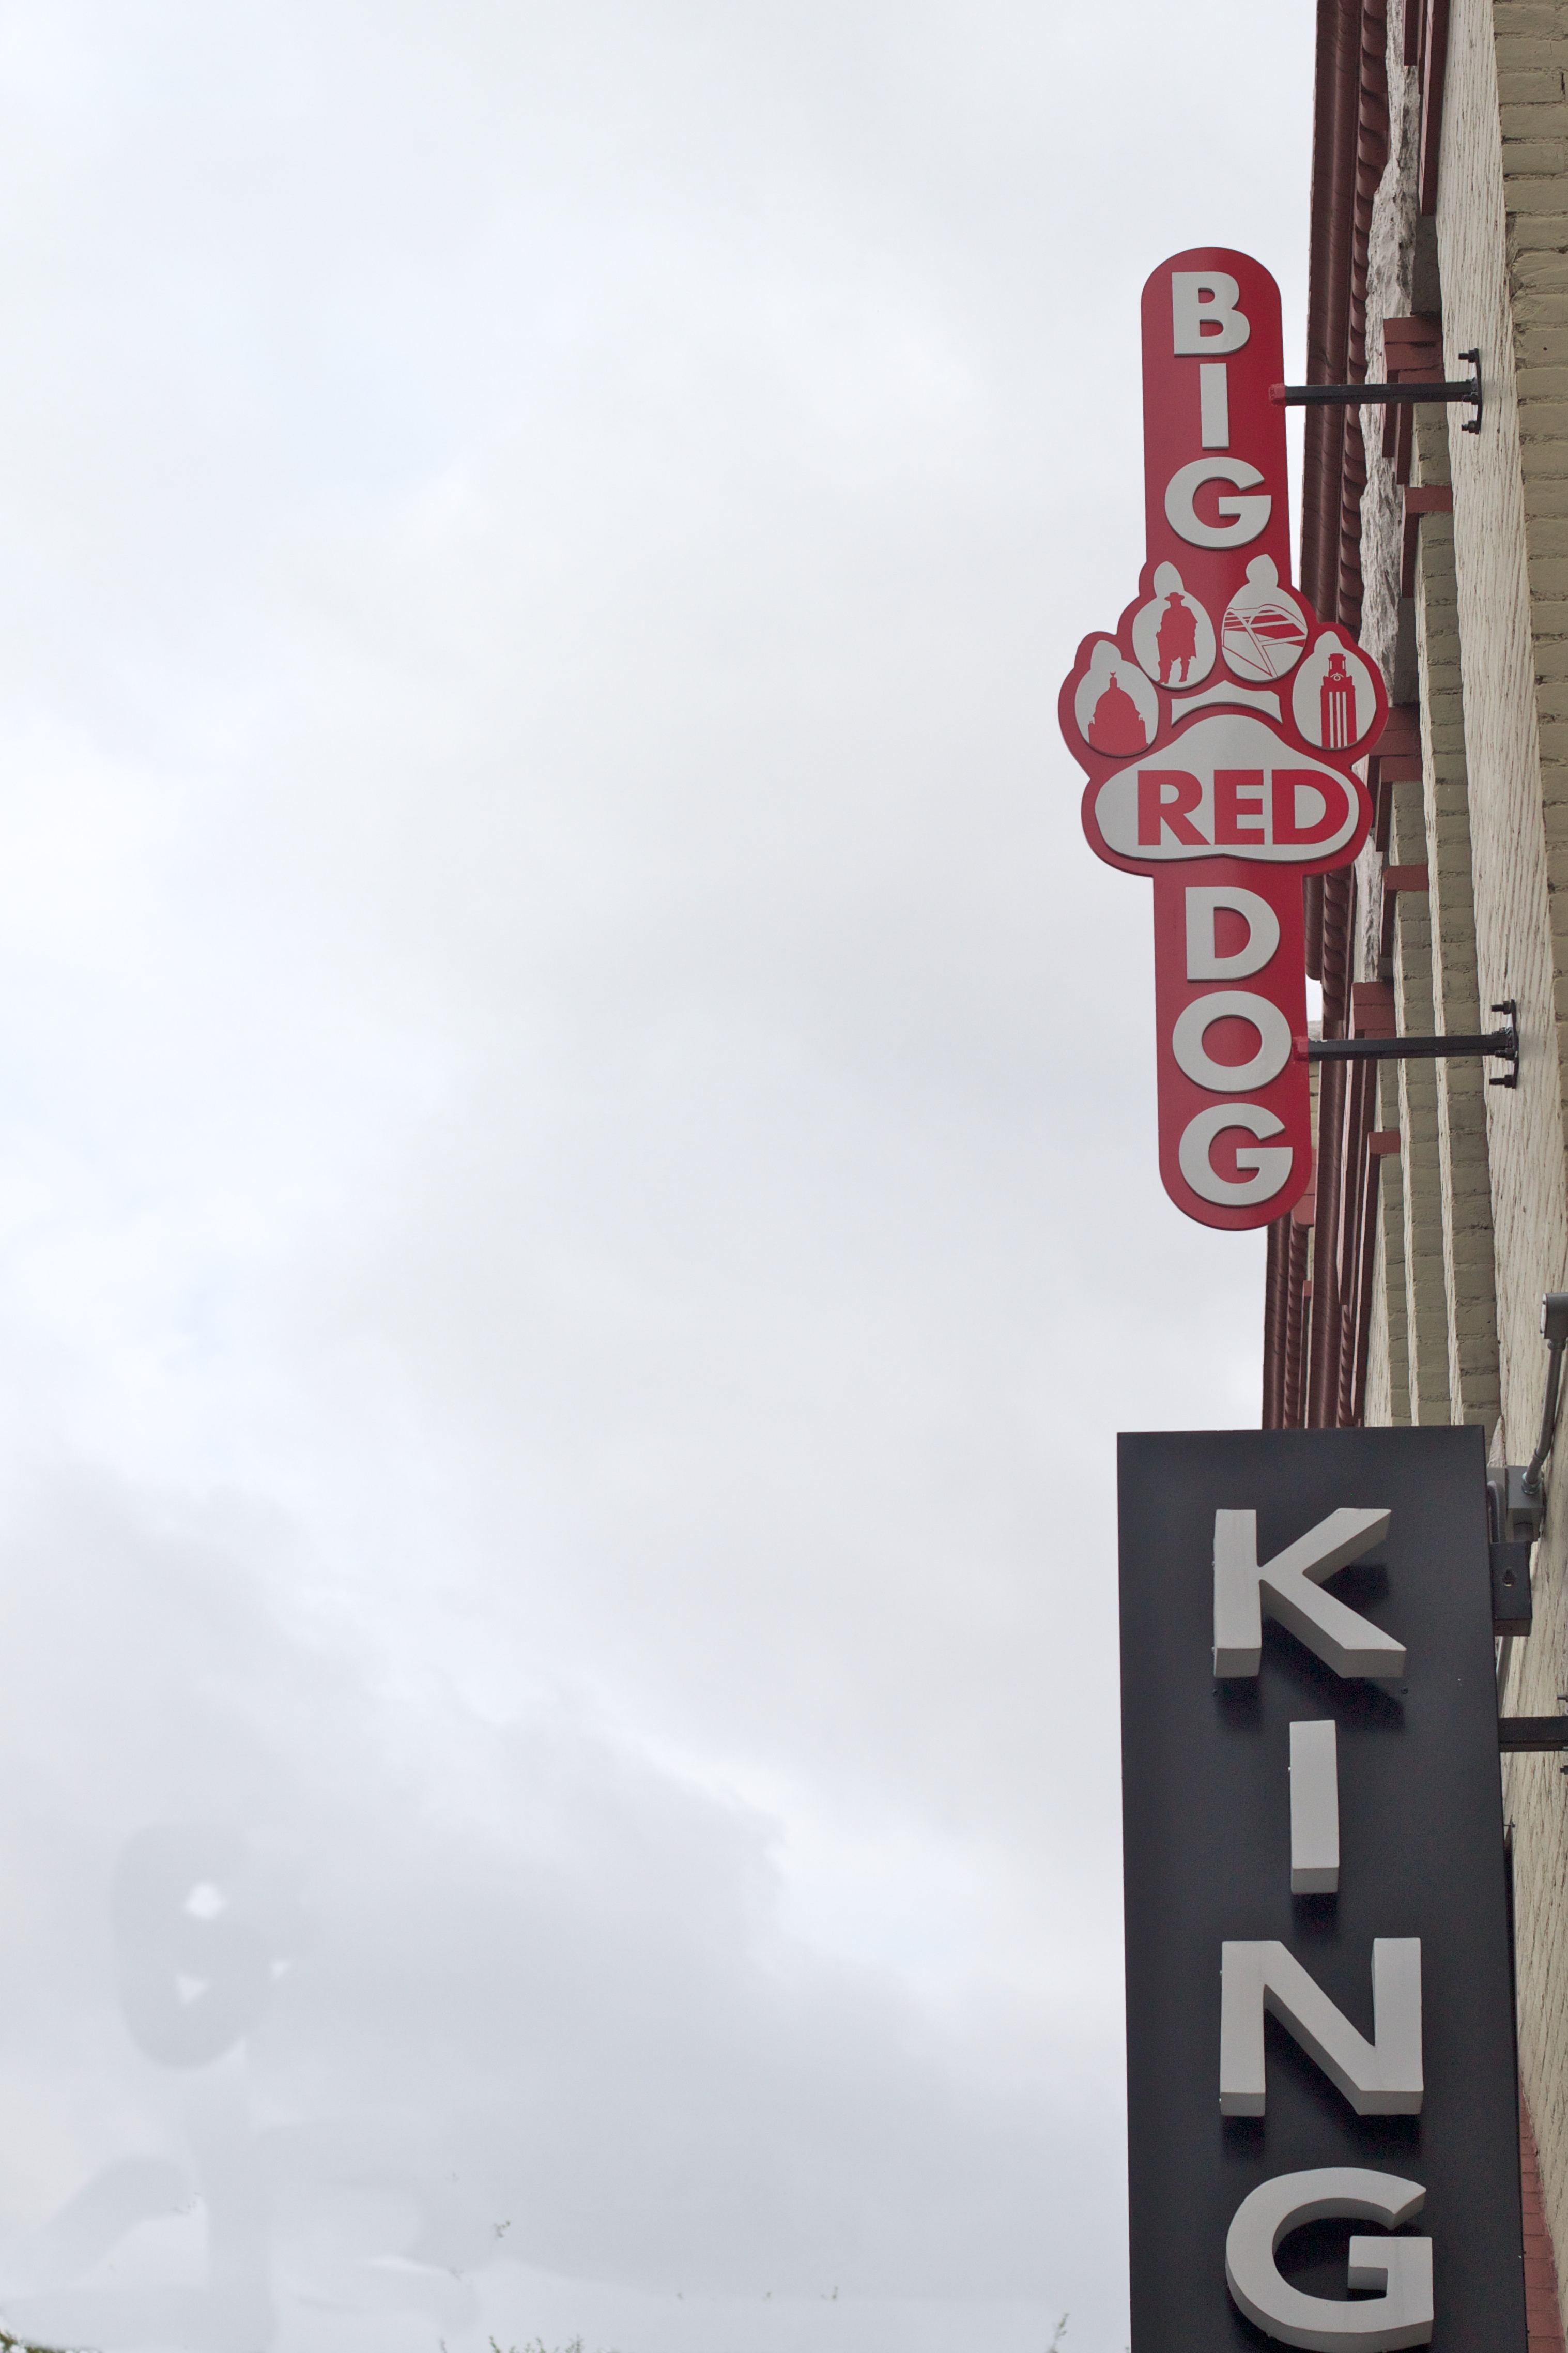
advertising, sign, art